Ilocos Norte

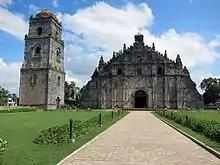
Paoay Church

Roman Catholicism and the Aglipayan Church are the two major religions in the province.